Stollery Children's Hospital

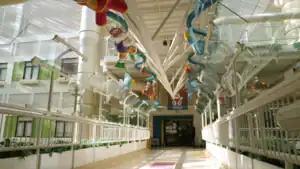
A walkway in Stollery Children's Hospital

The Stollery was the first hospital in Western Canada to have the ECMO device, a pediatric thrombosis program, replace a valve in a child's heart without having to undergo surgery and perform pediatric surgery to do an intestinal transplant. The Stollery was the first hospital in Canada to perform open heart surgery and deliver a baby at the same time, and the first to perform the first pediatric auto-islet transplant. It is the site of Canada's Pediatric Centre for Weight and Health. It is also a major North American referral centre for the ventricular assist device known as the Berlin Heart.